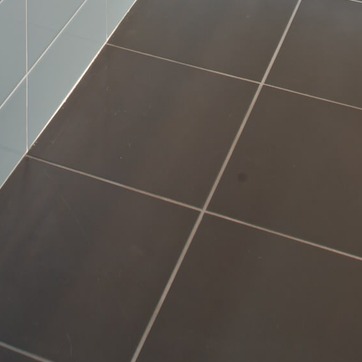
Material: tile